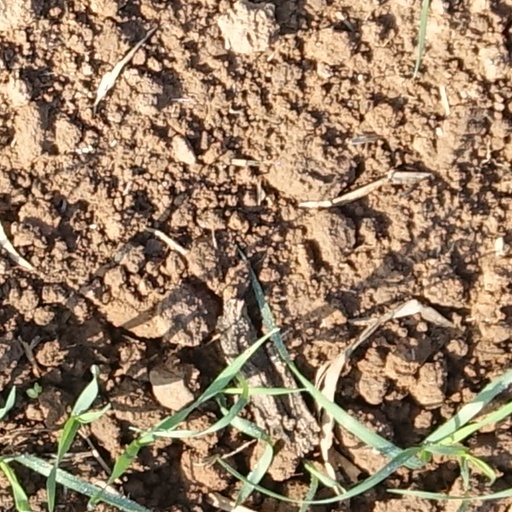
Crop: wheat